Envelope

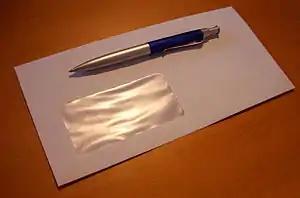
Windowed envelope

A windowed envelope is an envelope with a plastic or glassine window in it. The plastic in these envelopes creates problems in paper recycling.